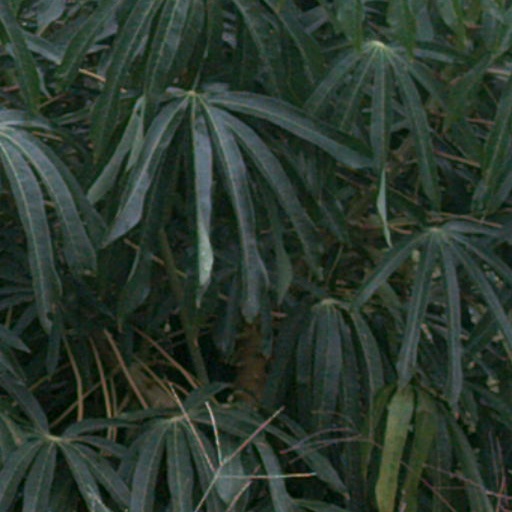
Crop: cassava